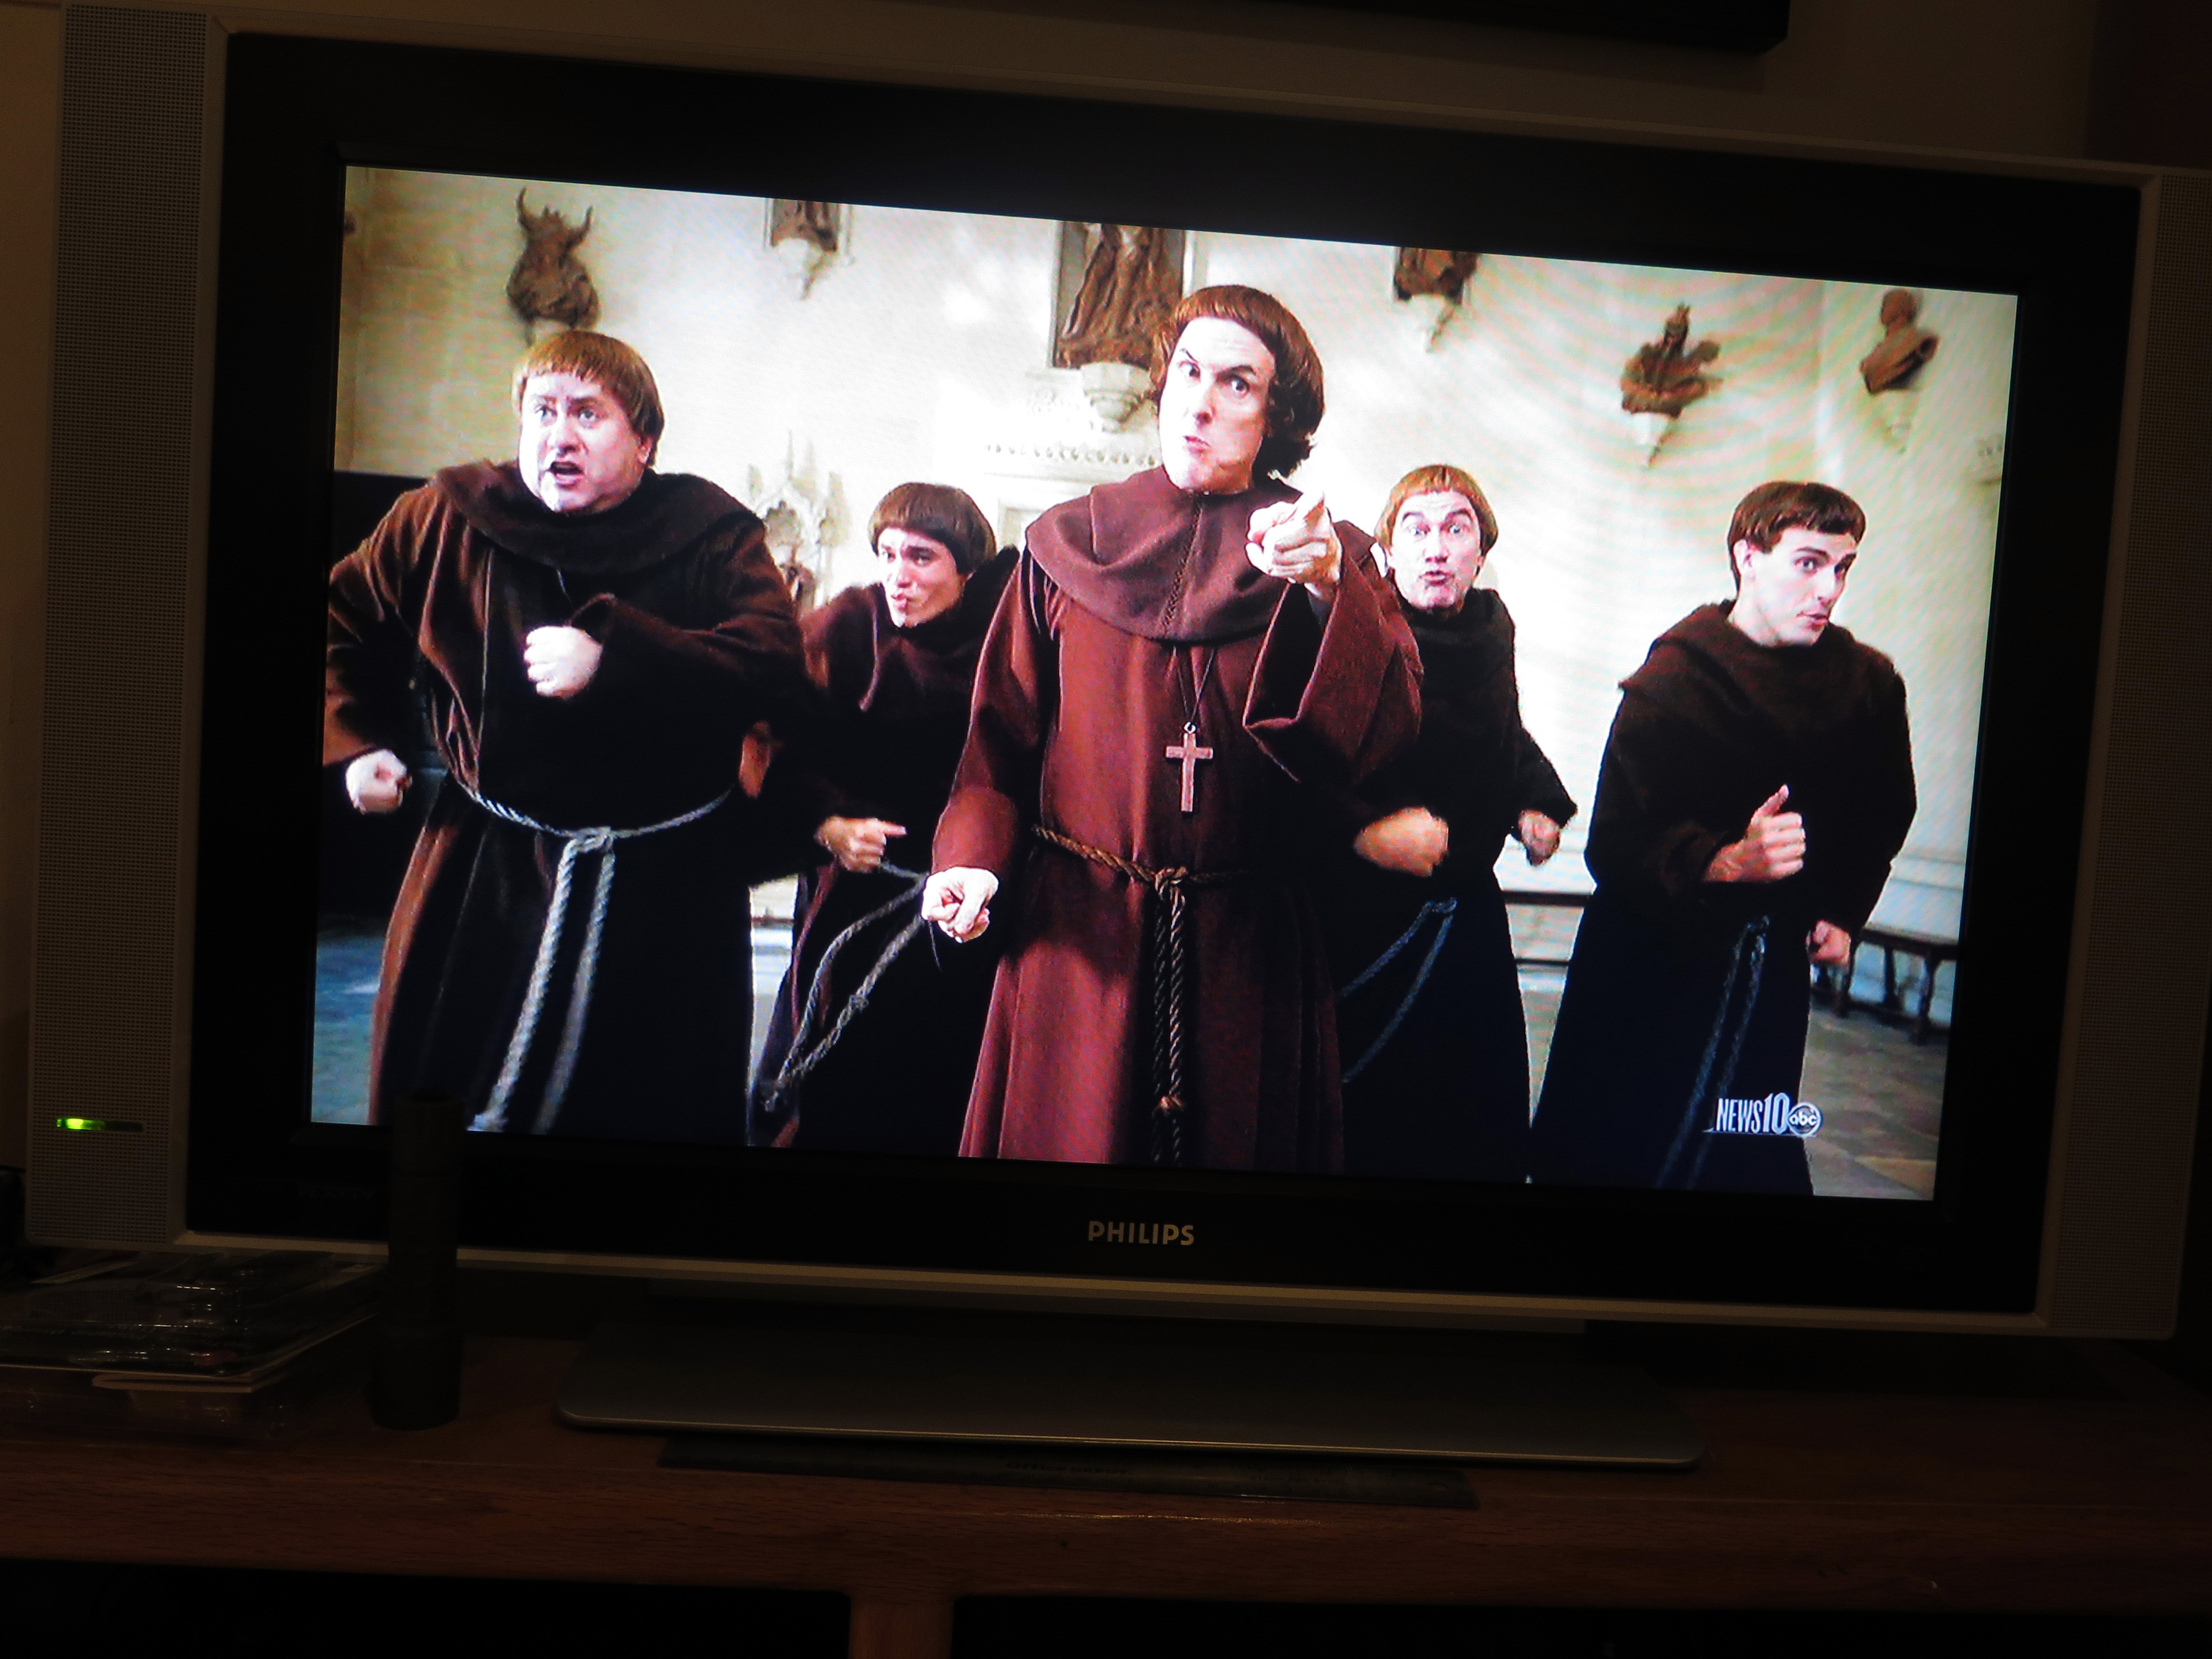
television, abc, tvscreenshot, galavant, heyheywerethemonks, display device